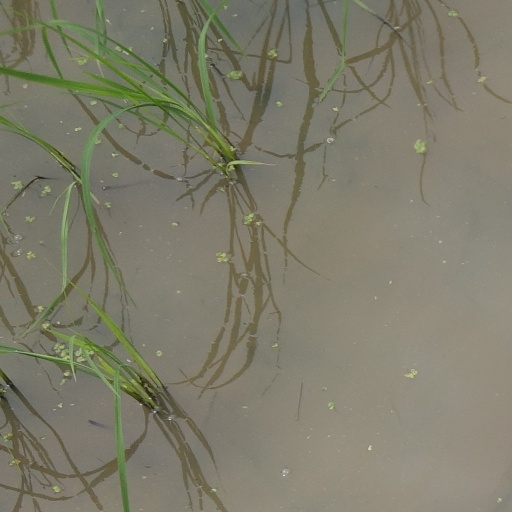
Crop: rice